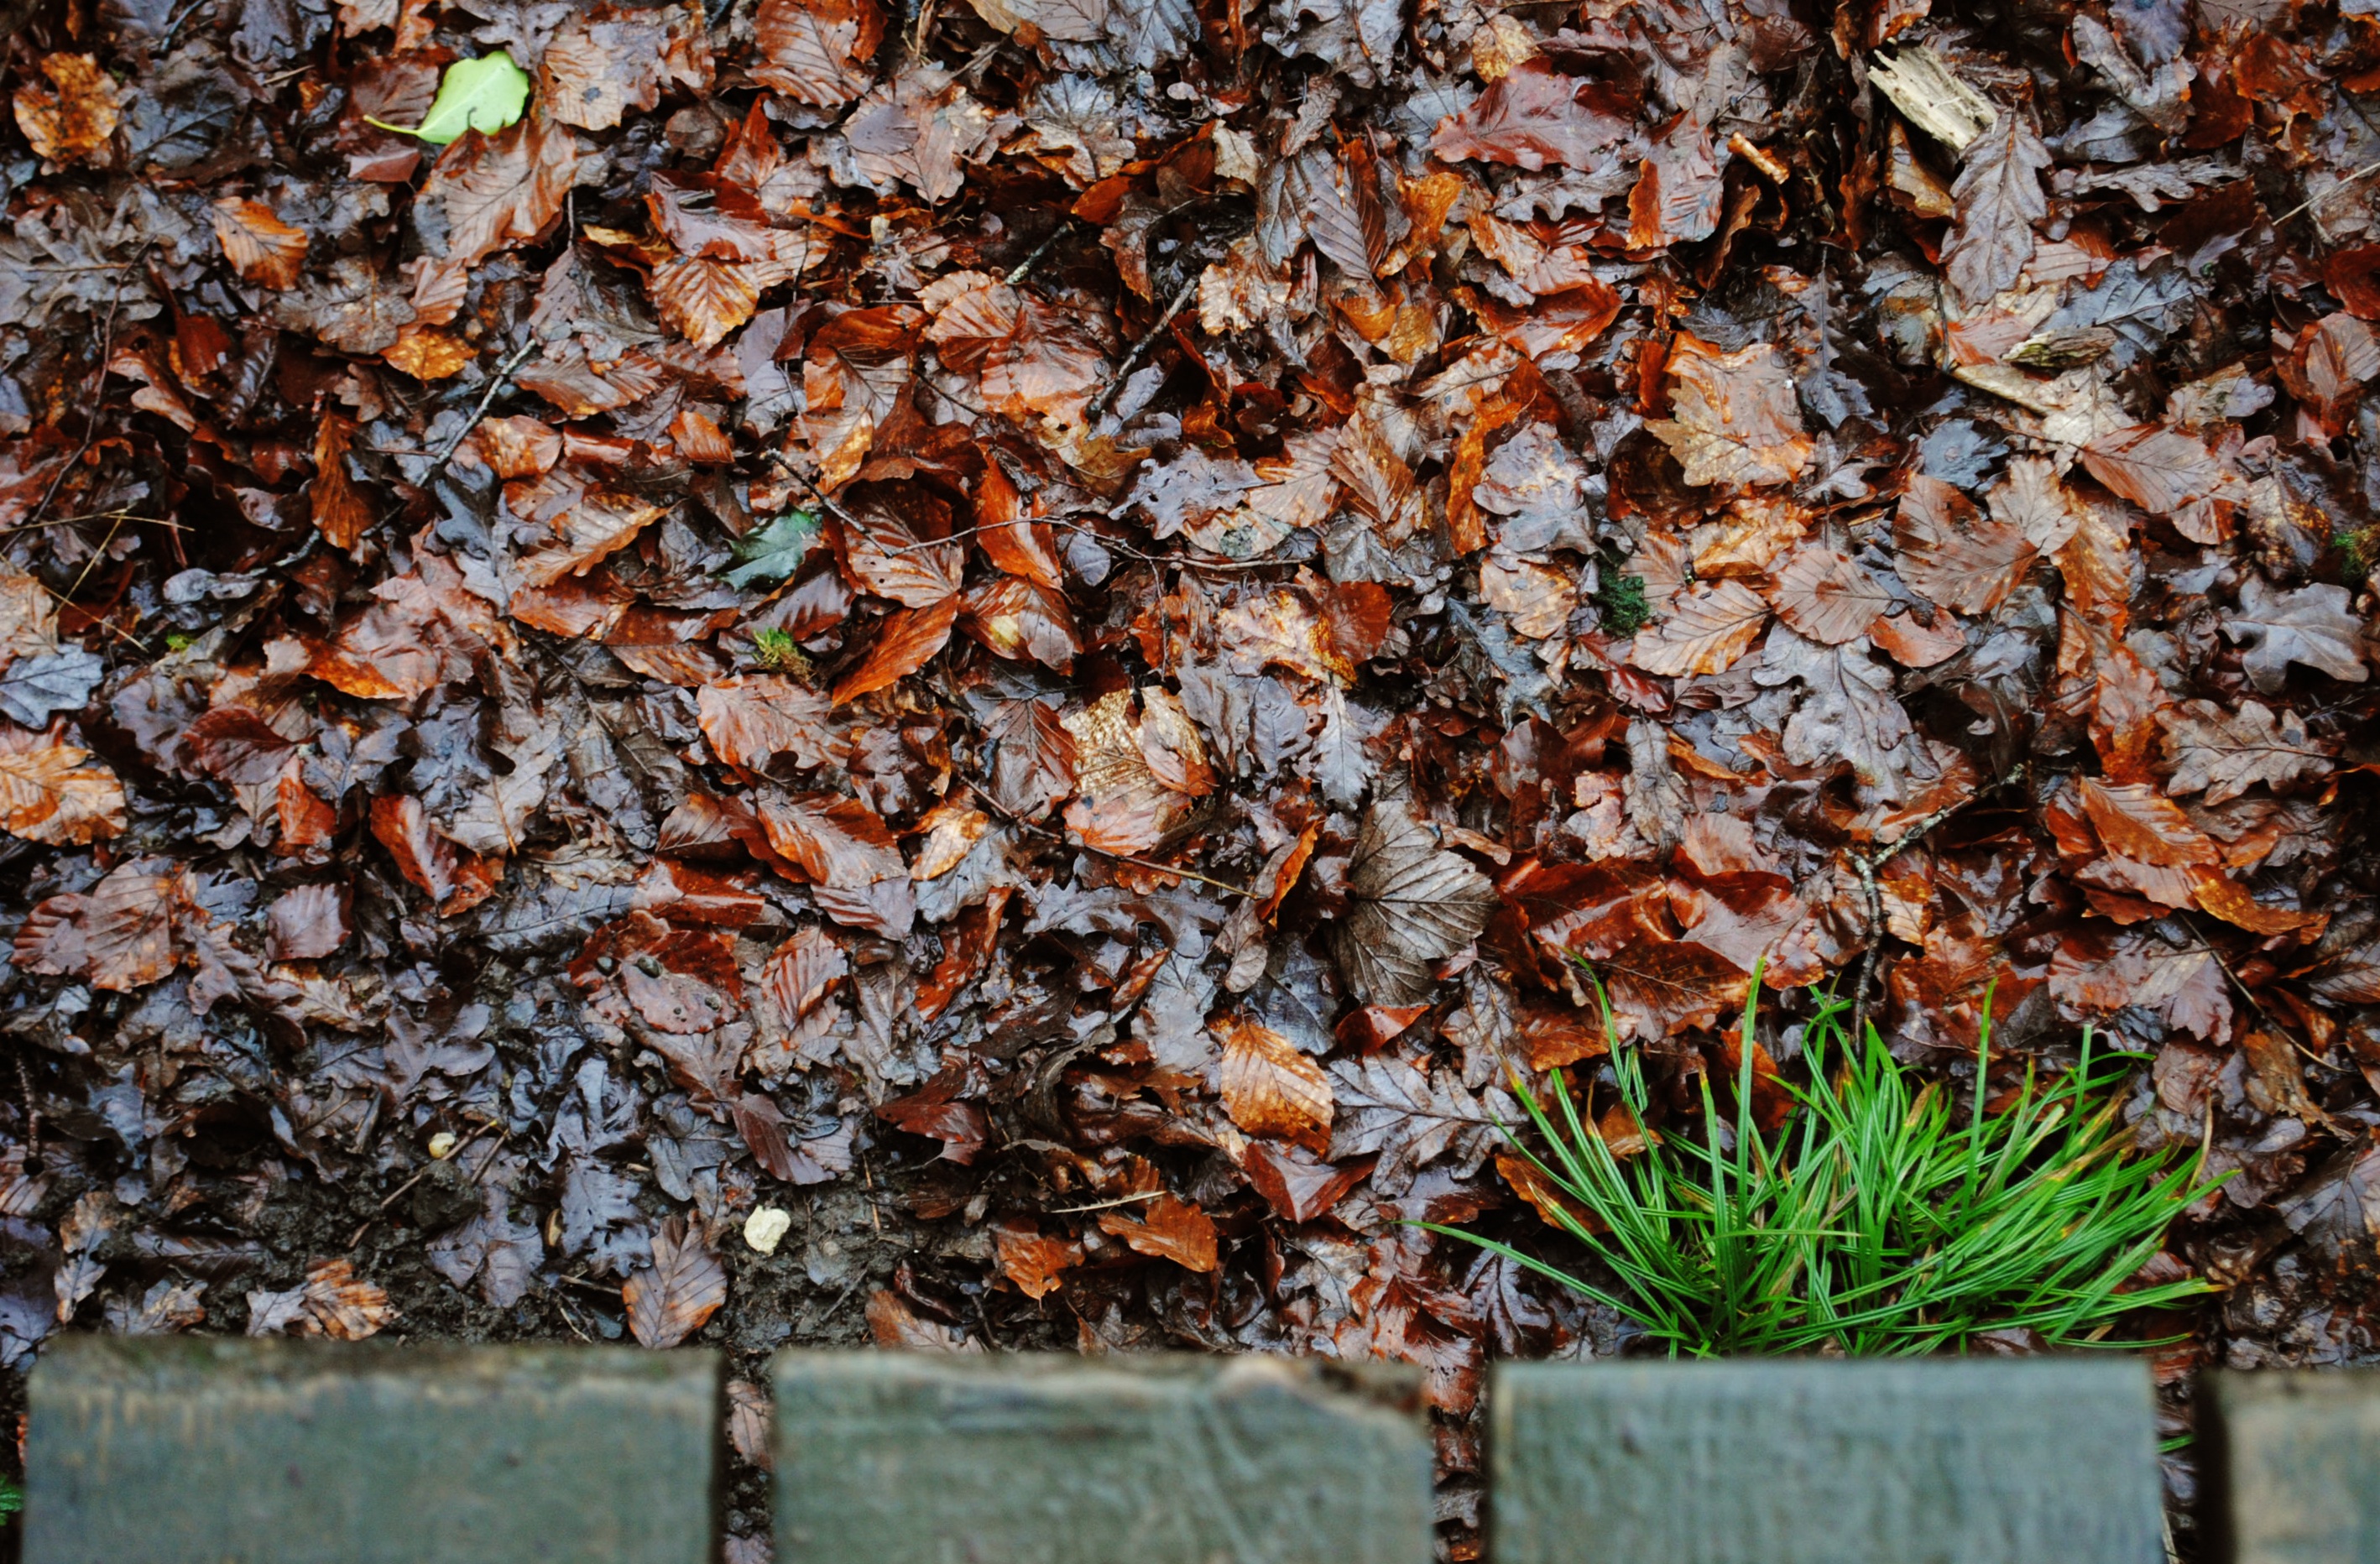
tree, nature, grass, branch, plant, wood, leaf, flower, trunk, wildlife, autumn, soil, botany, flora, season, woody plant